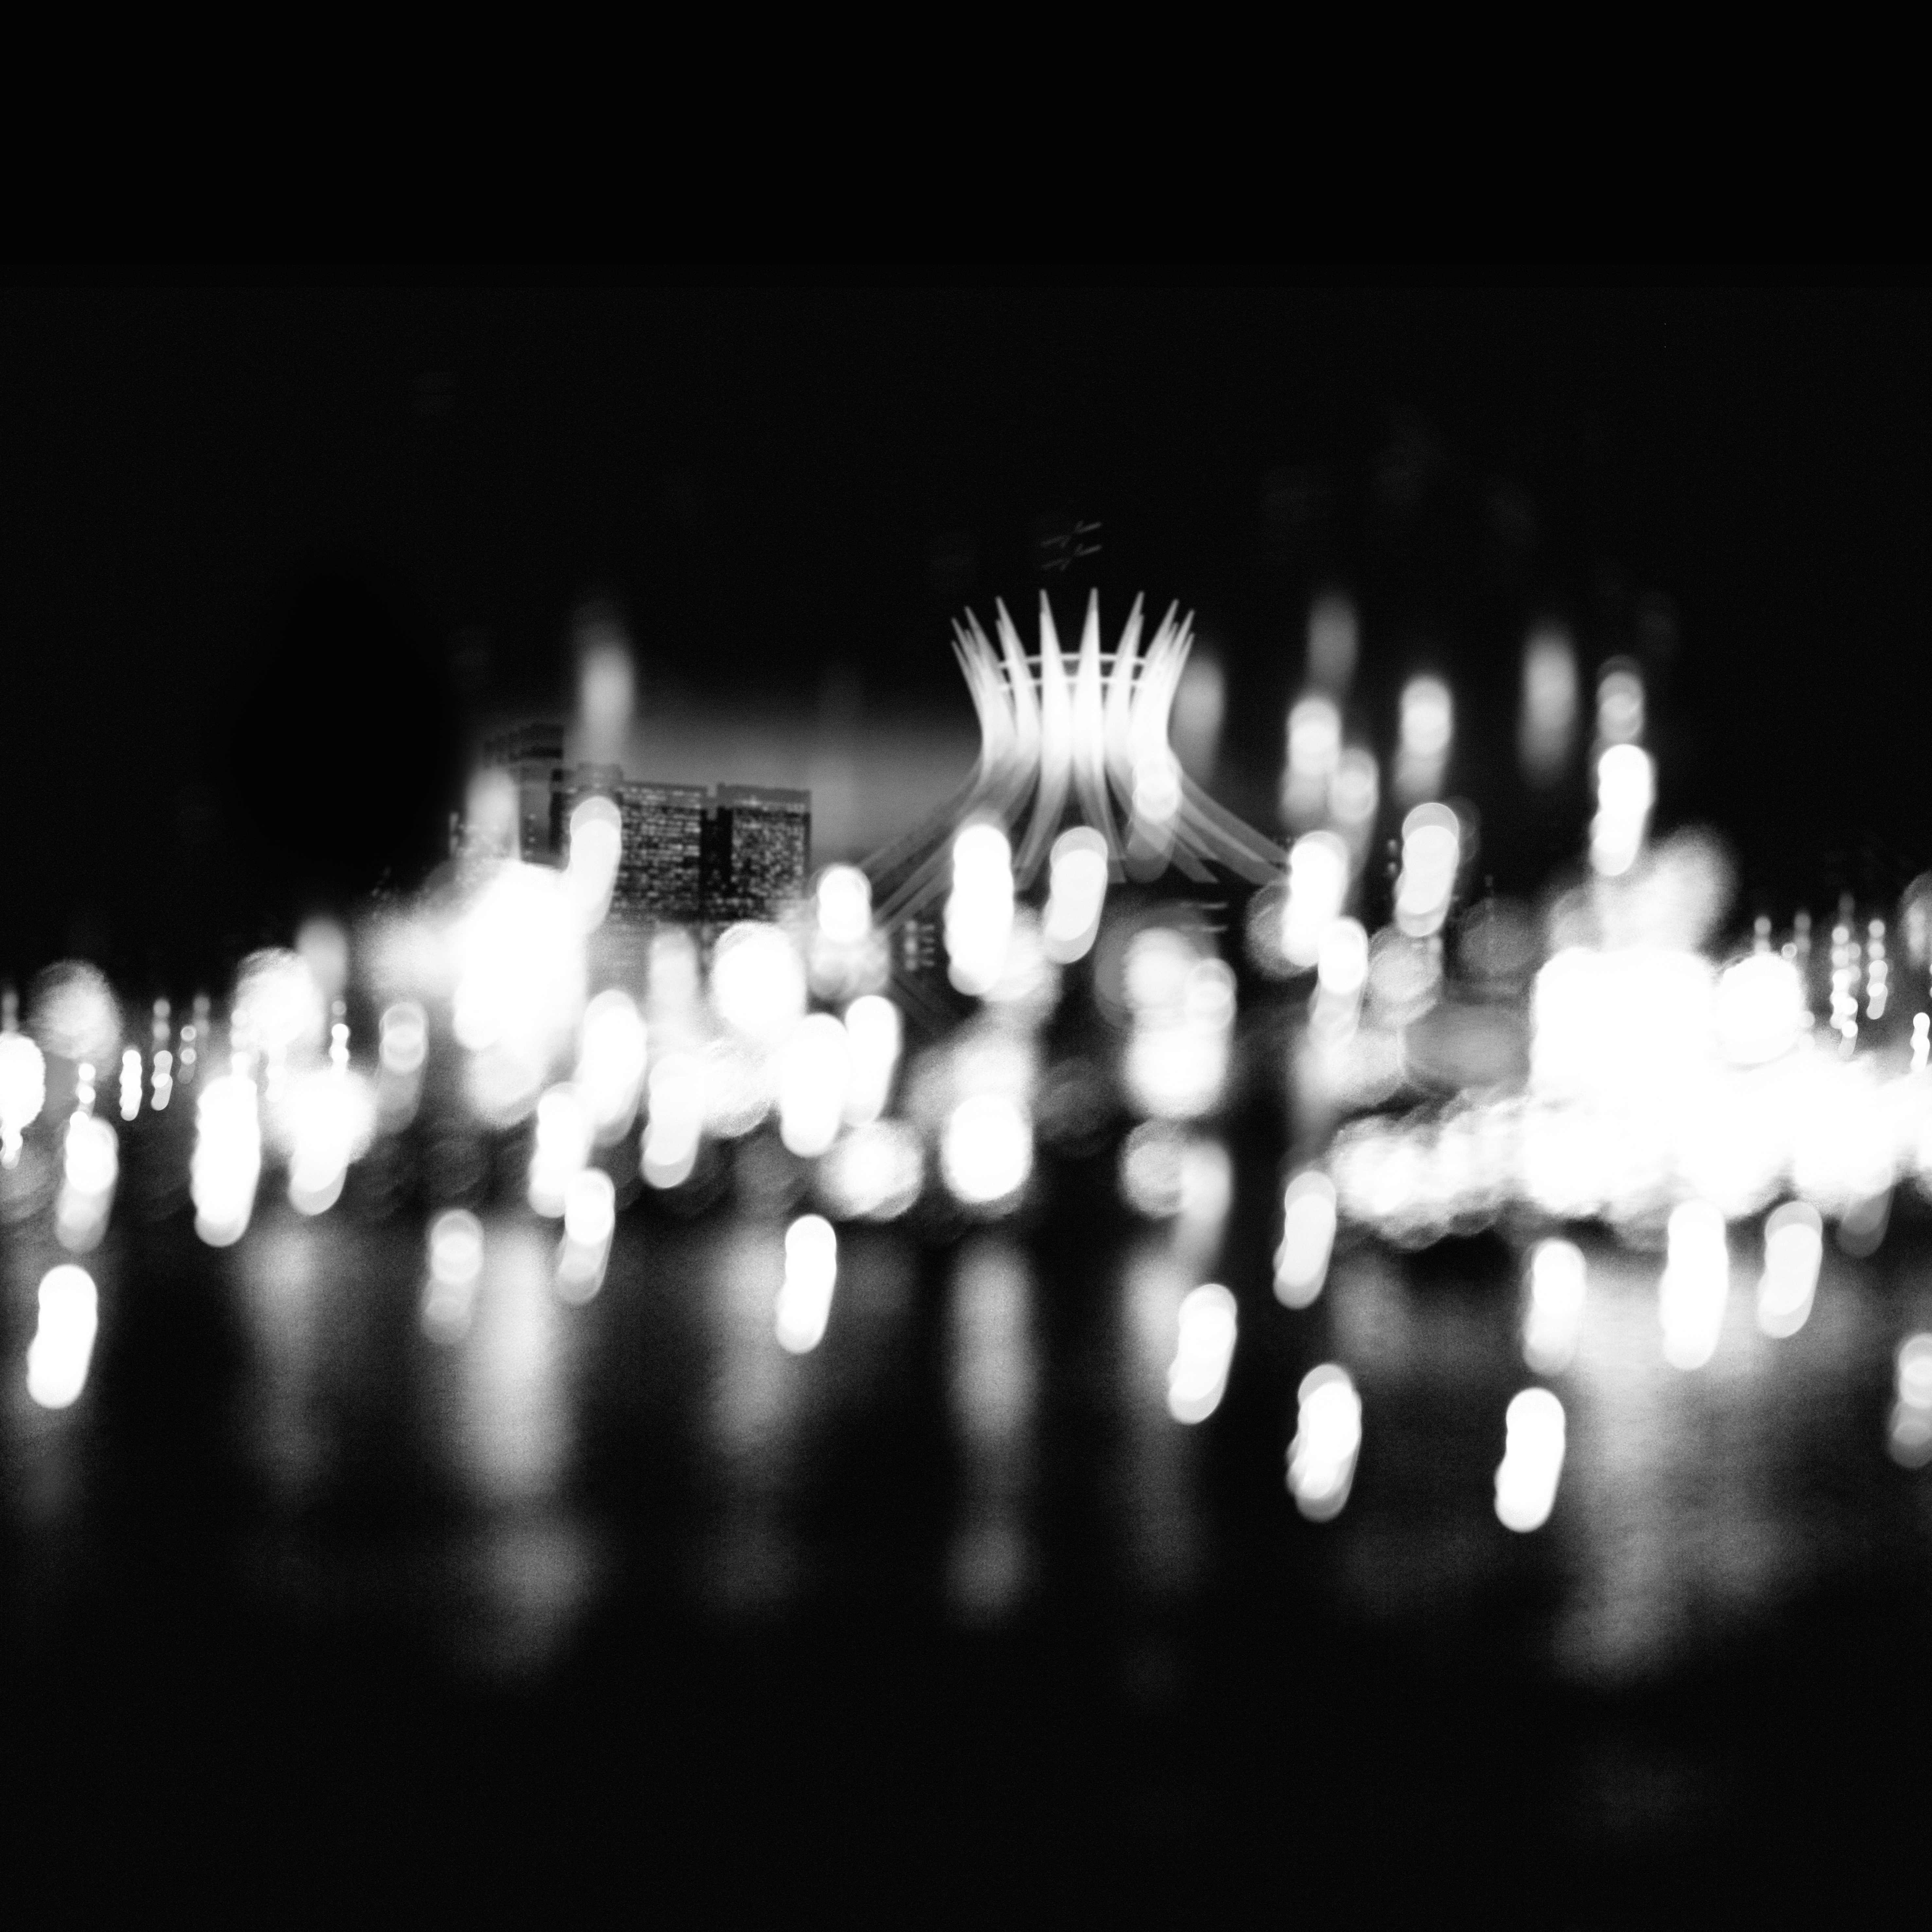
light, black and white, white, night, photography, crowd, darkness, black, monochrome, lighting, shape, monochrome photography, computer wallpaper